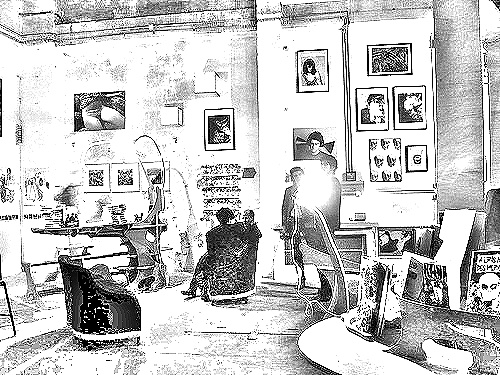
Portrait style: Sketch Portrait